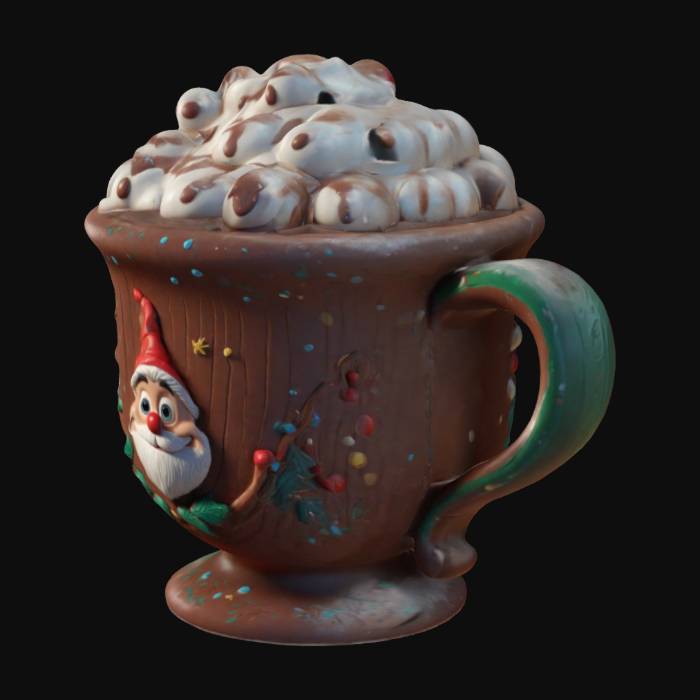
미적 점수 (1~10점): 4